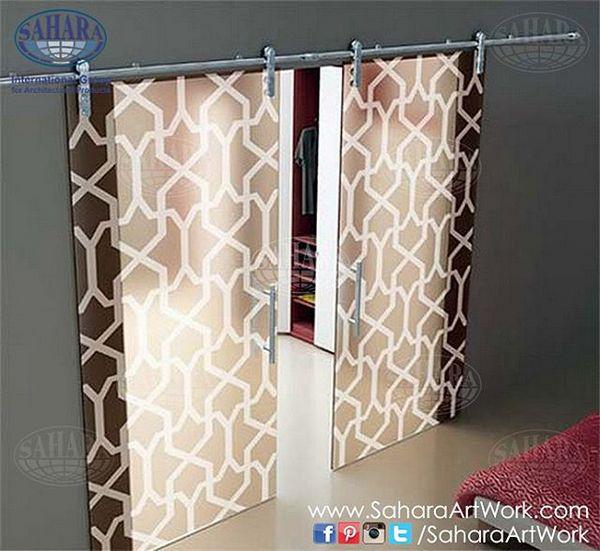
add your unique touch by replacing the traditional clear glass sliding door with a customized printed glass .
Relation: Subjective, Story